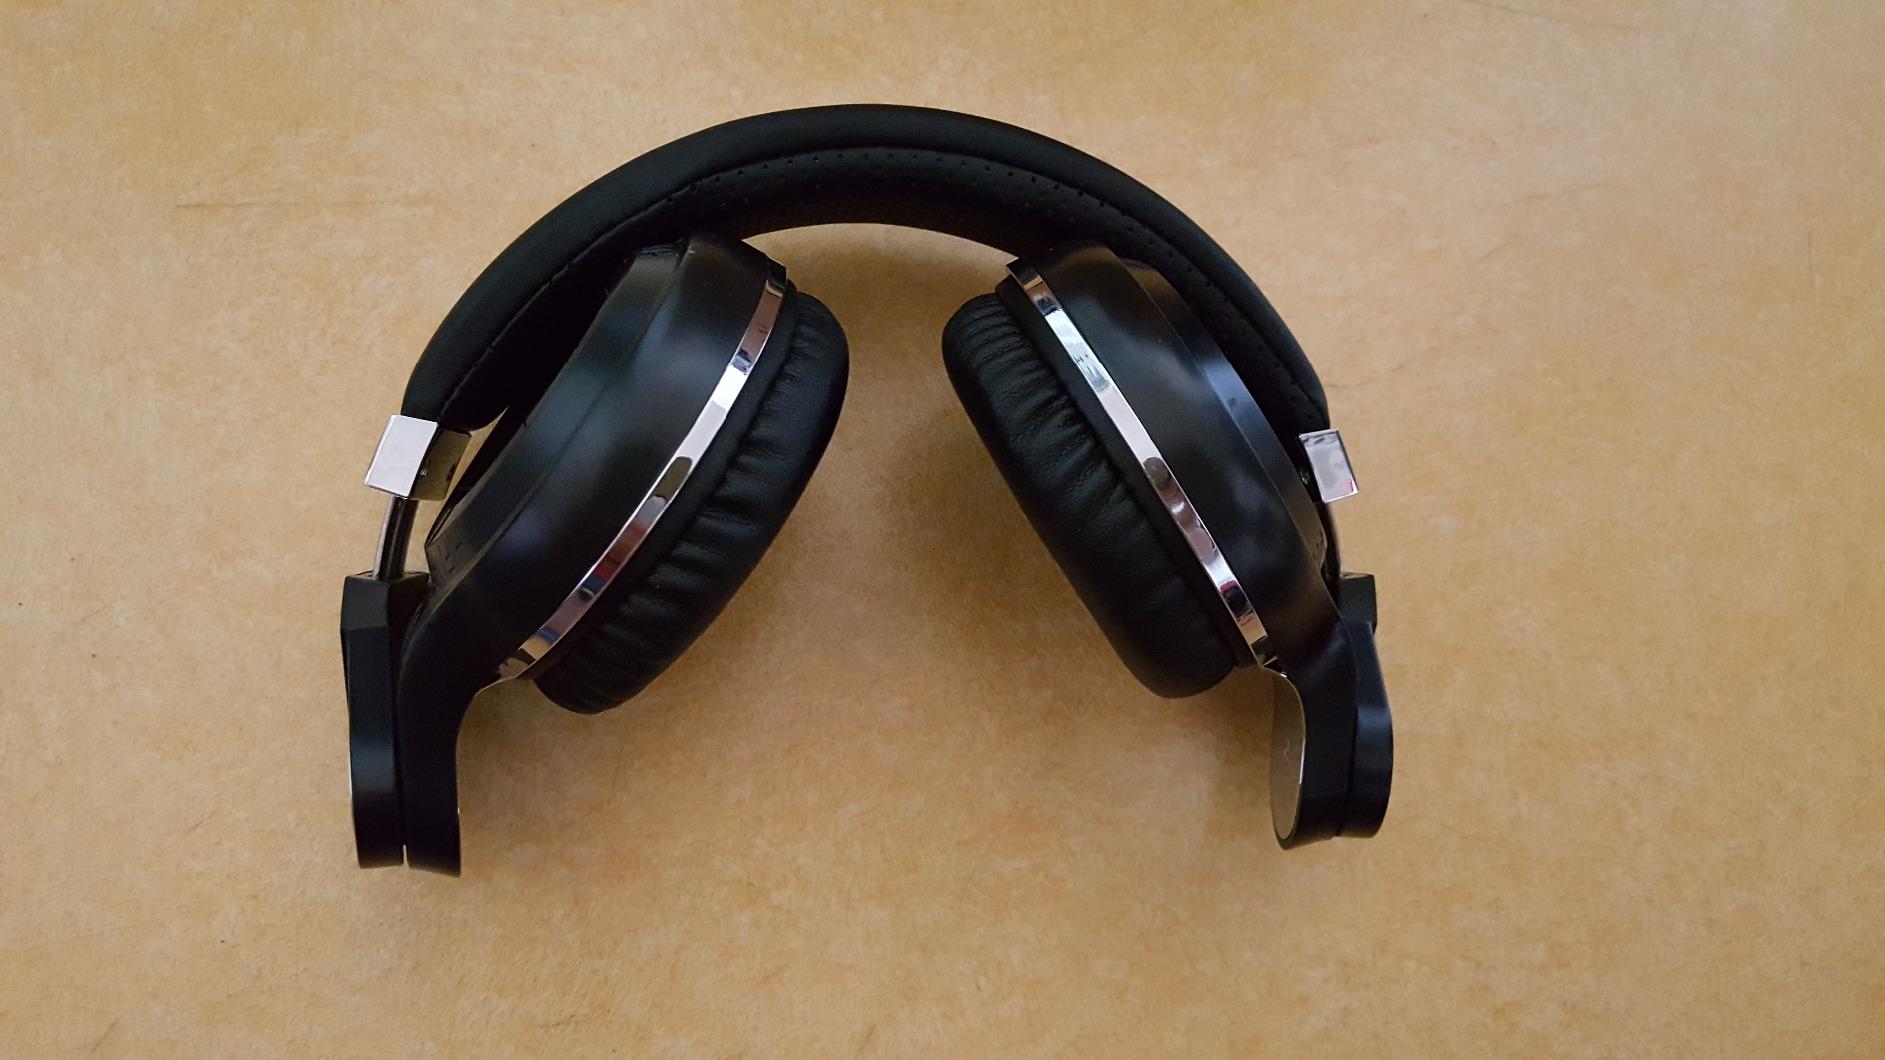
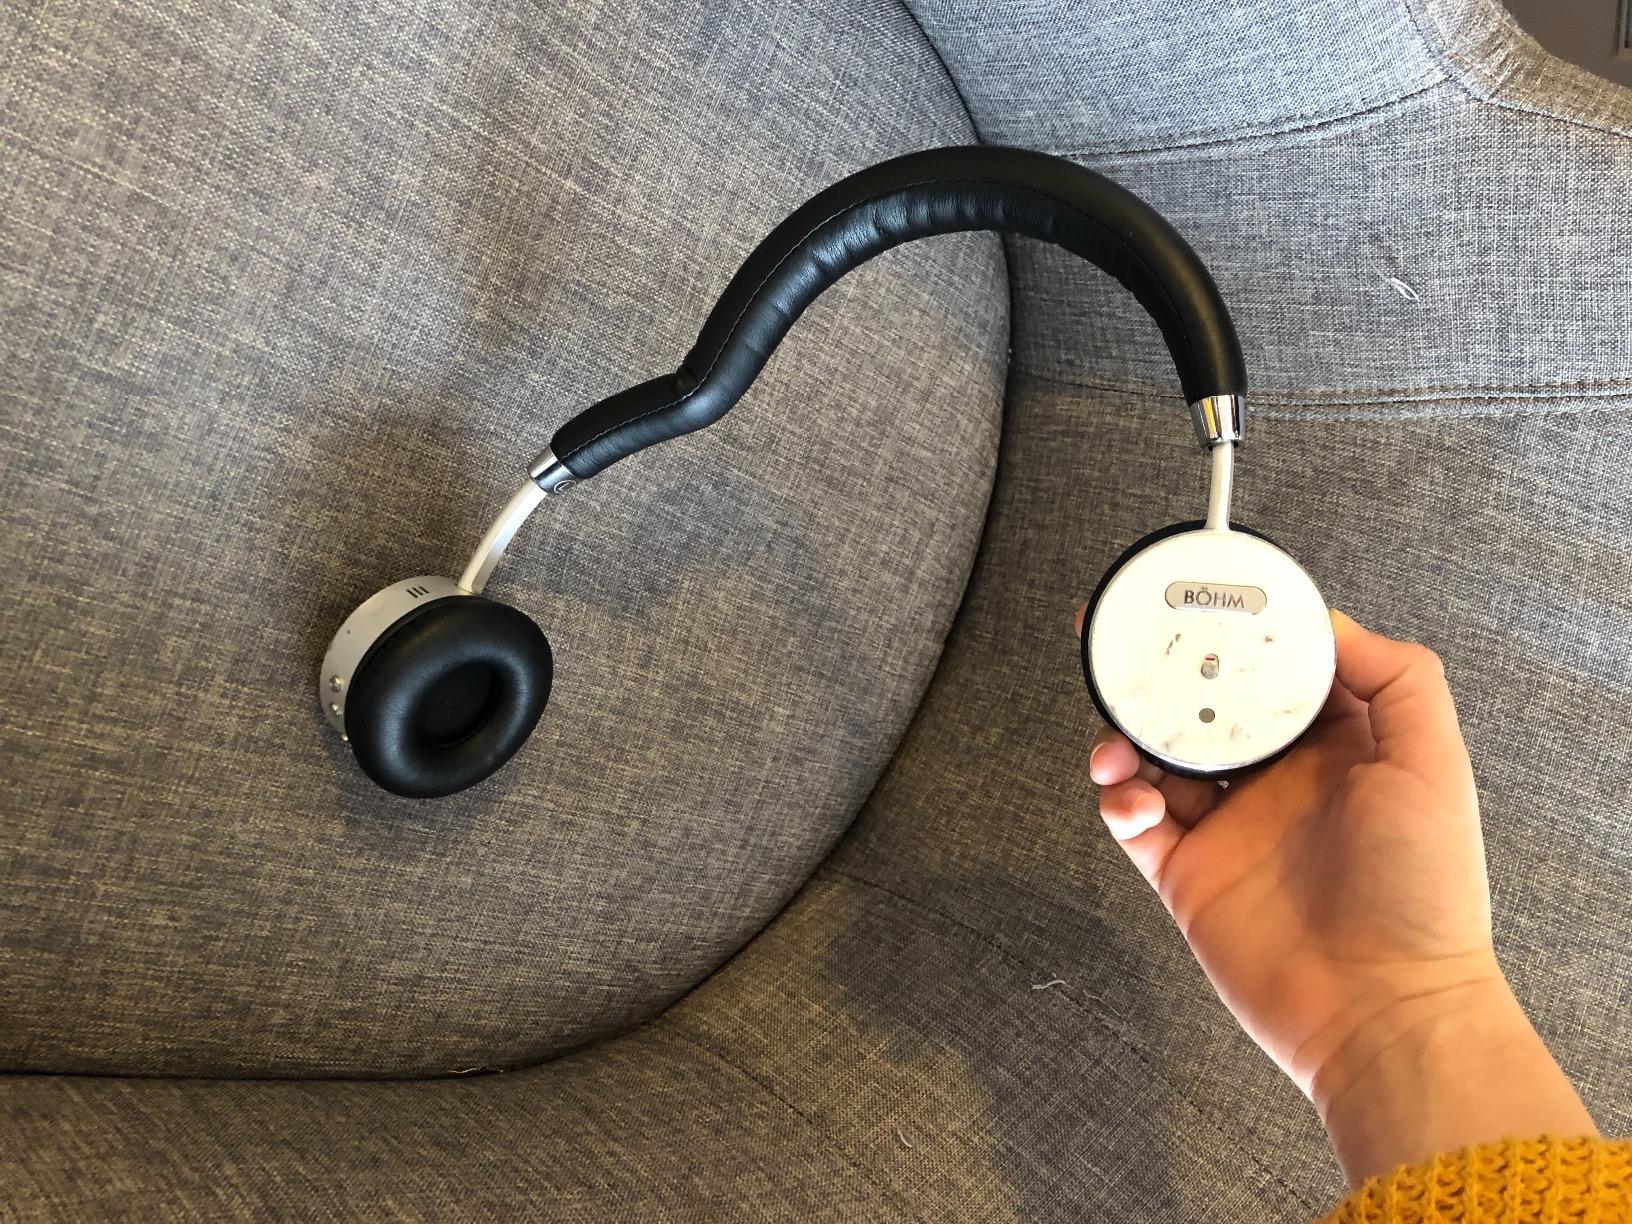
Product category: headphones
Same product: no